ACB contests

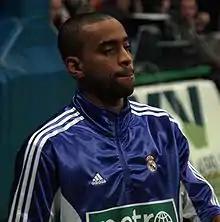
Lou Bullock, three-time winner of the three-point shootout contest (2004, 2006, 2008).

The Liga ACB's all-star game, which was called the Stars Match, was first held in 1986, and was last held in 2003.